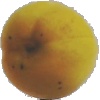
Label: Peach 2